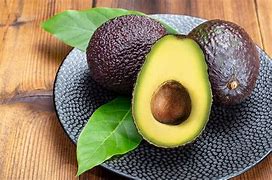
Label: Avocado